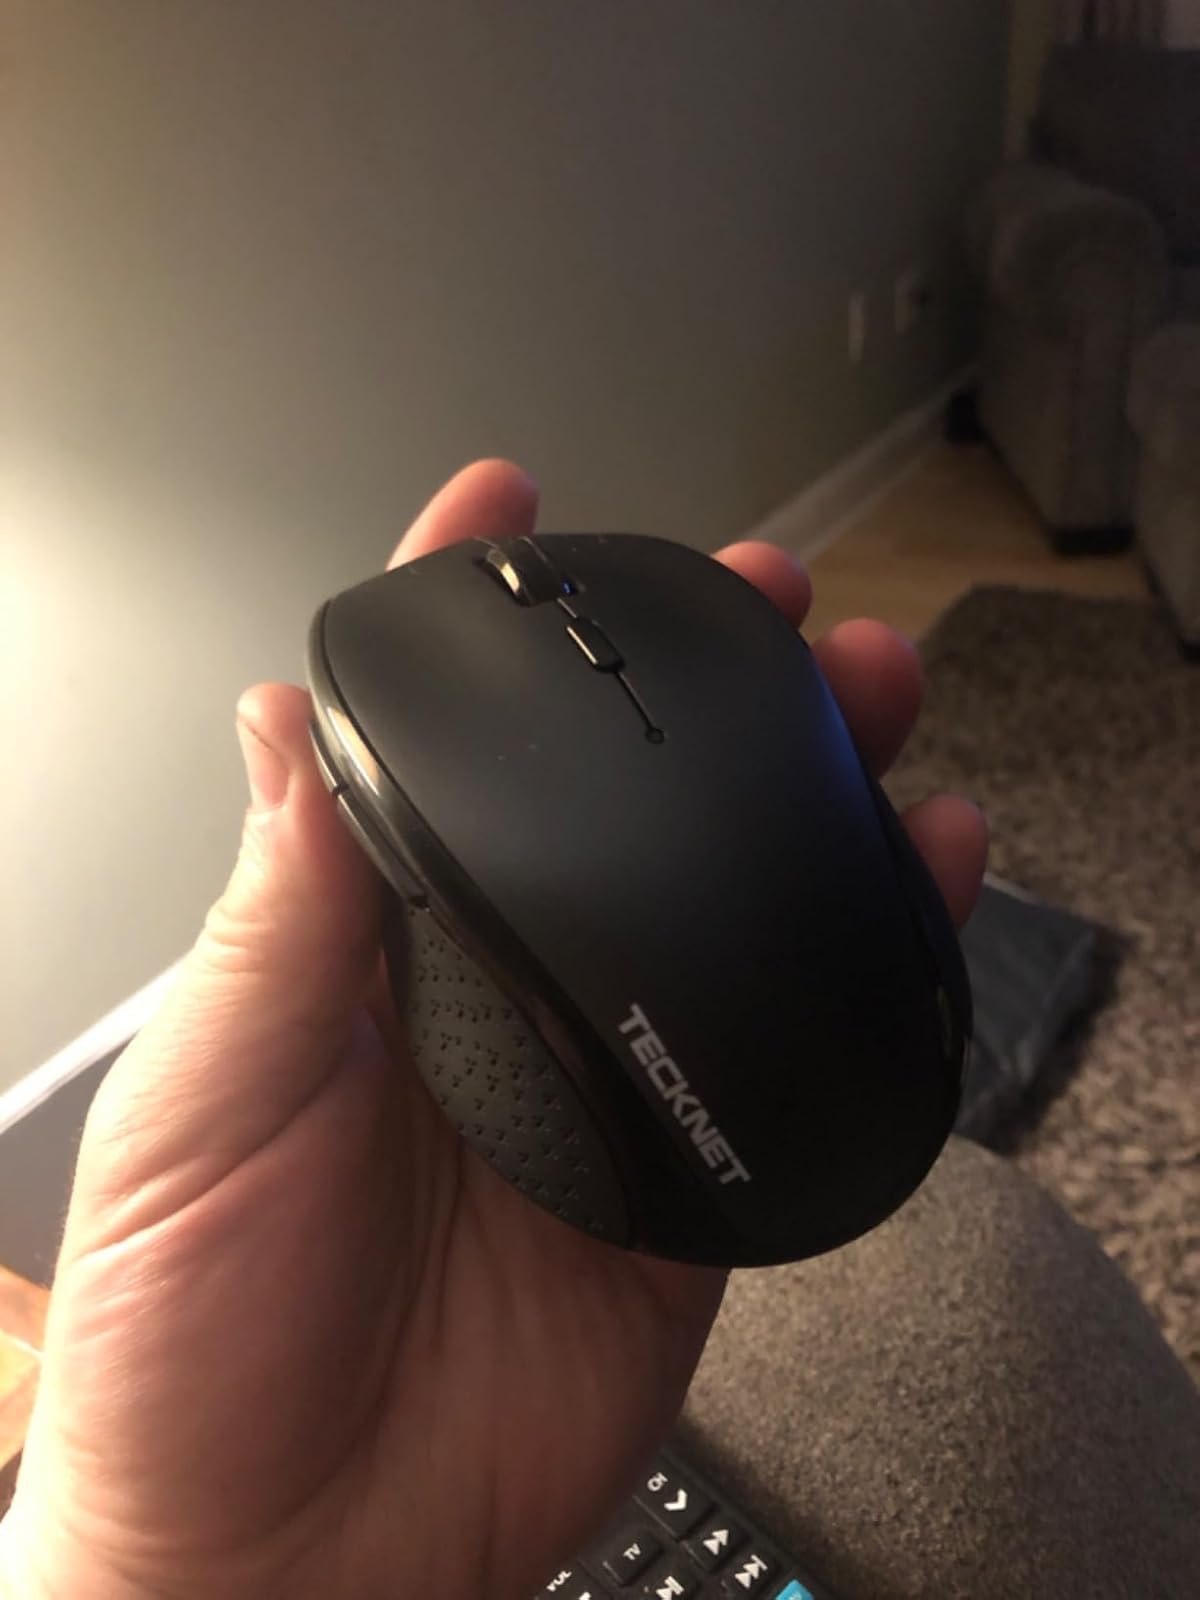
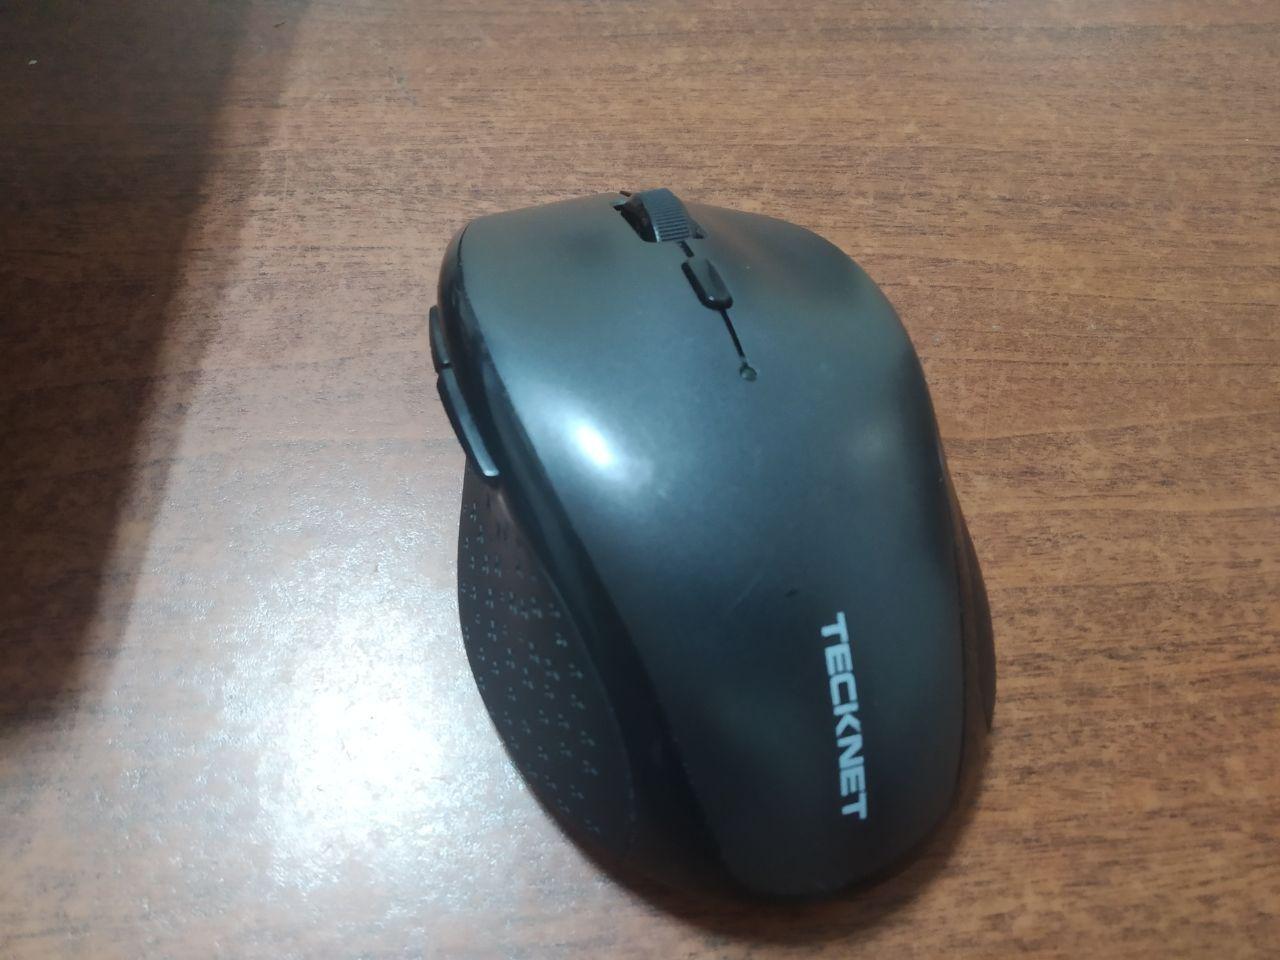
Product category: mouse
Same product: yes